Piccadilly Circus tube station

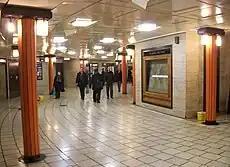
The circular station concourse below the Circus

The old station building designed by Leslie Green finally closed for traffic on 21 July 1929, it was demolished in the 1980s when the large building on the corner of Jermyn Street, Piccadilly and Haymarket was constructed; although parts of it remain preserved in disused areas.